Leopold Street Shule

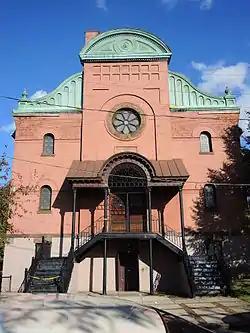
Leopold Street Shule, September 2013

Leopold Street Shule is a historic synagogue located at Rochester in Monroe County, New York. It was built in 1886 and is a rectangular brick building set on a high cut stone foundation measuring 45 feet by 85 feet. It was built by Eastern European Jews affiliated with the orthodox Beth Israel Congregation. In 1973, the former synagogue was purchased by the Church of God and Saints of Christ, a Hebrew Israelite congregation.